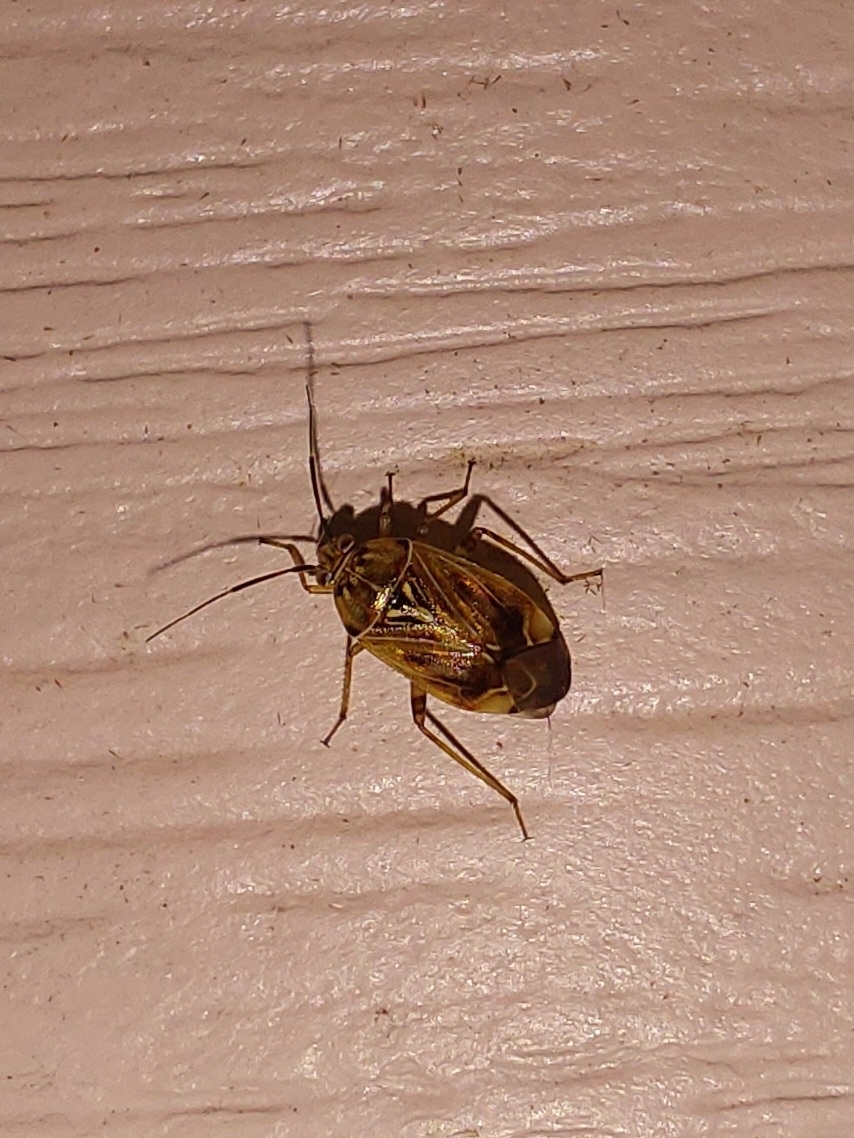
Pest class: lygus_bug